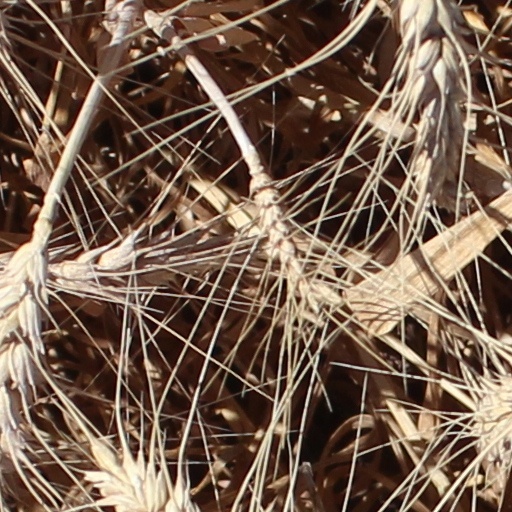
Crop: wheat